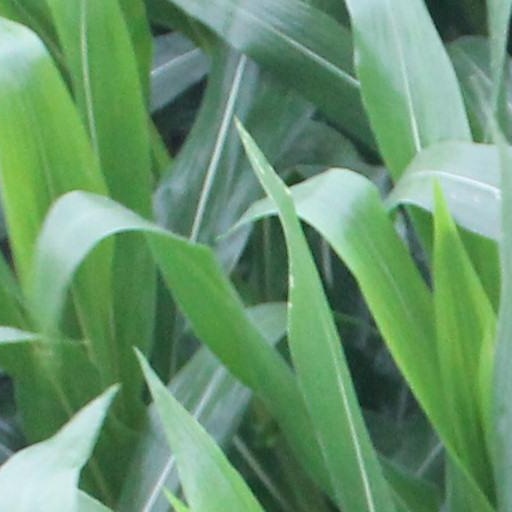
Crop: maize; corn